Florence Nightingale

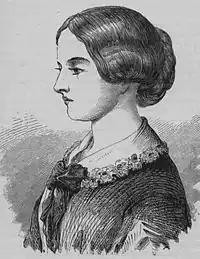
Young Florence Nightingale

Nightingale underwent the first of several experiences that she believed were calls from God in February 1837 while at Embley Park, prompting a strong desire to devote her life to the service of others. In her youth she was respectful of her family's opposition to her working as a nurse, only announcing her decision to enter the field in 1844. Despite the anger and distress of her mother and sister, she rejected the expected role for a woman of her status to become a wife and mother. Nightingale worked hard to educate herself in the art and science of nursing, in the face of opposition from her family and the restrictive social code for affluent young English women.